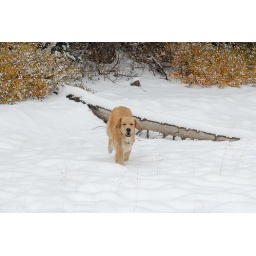
Calla running in snow in forest at Serene Lakes-14 10-5-07